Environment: real
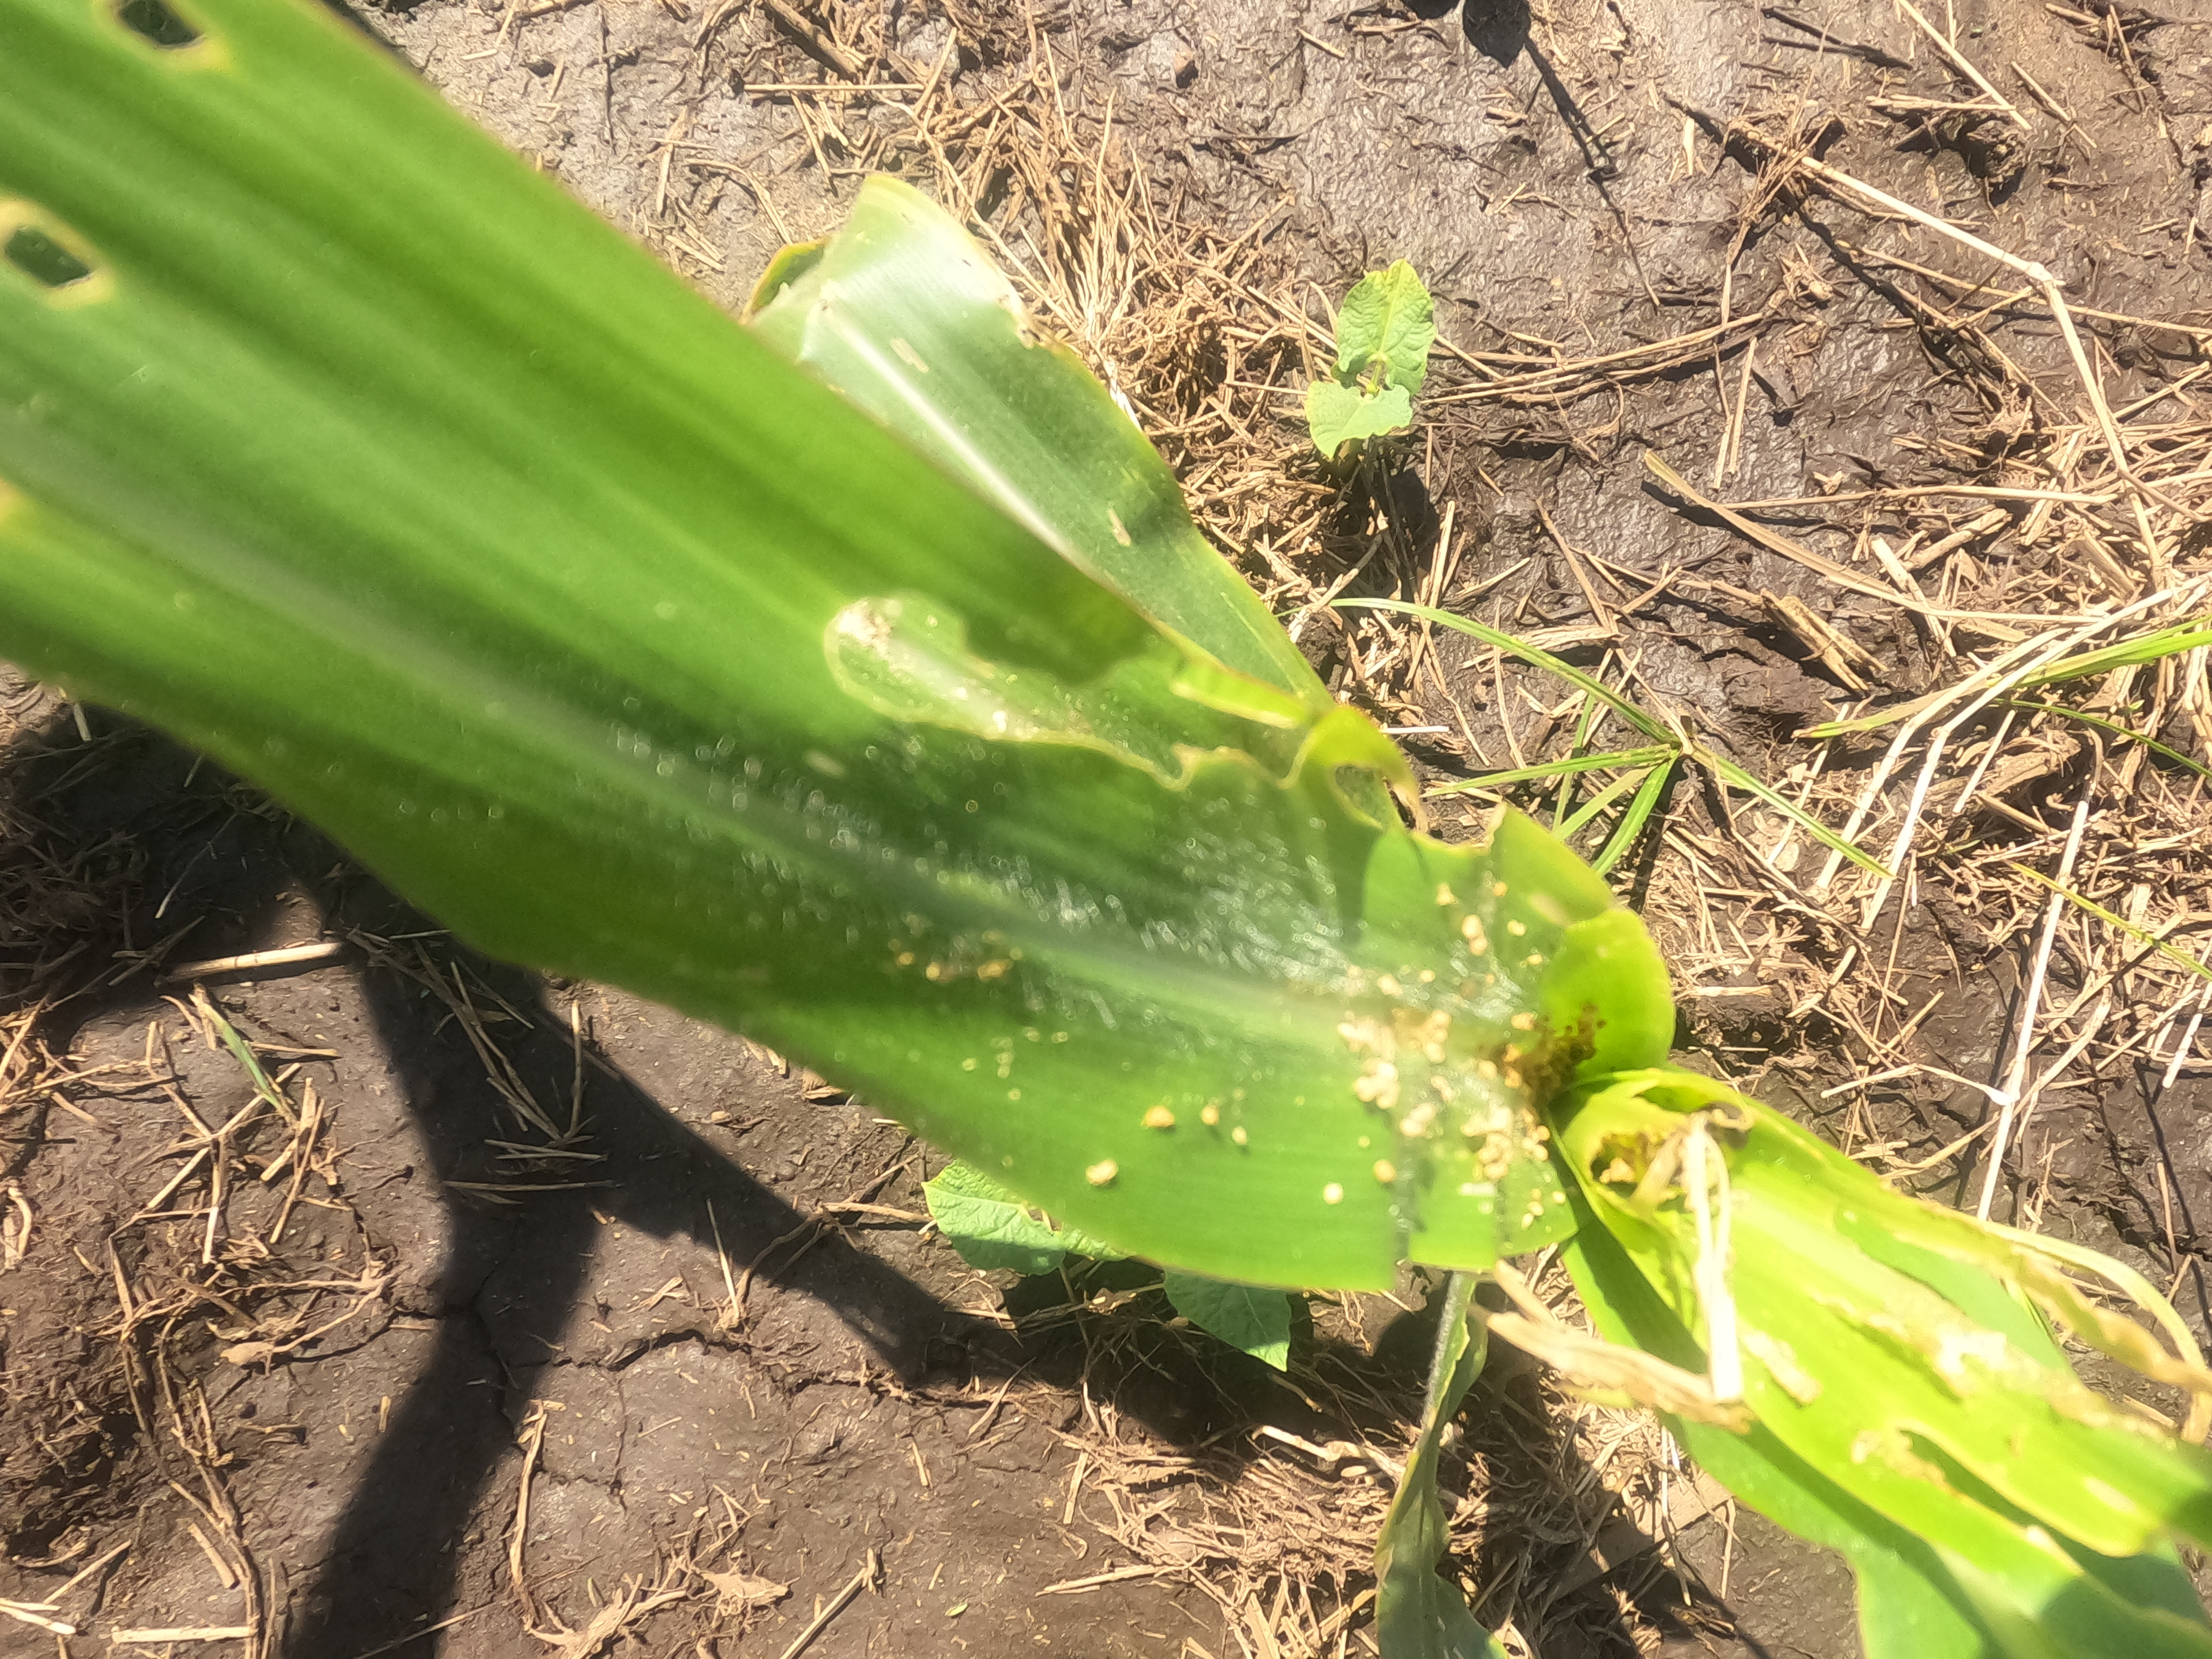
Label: fall_armyworm